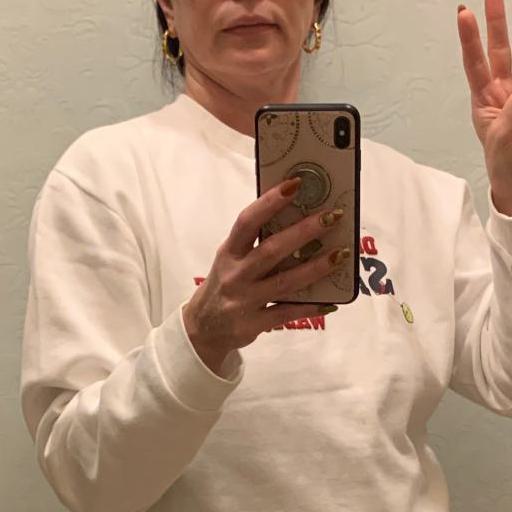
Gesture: no_gesture